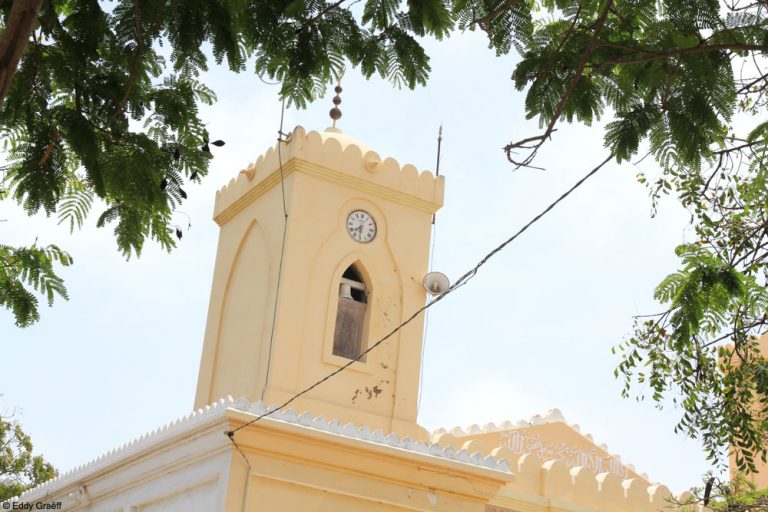
Waaw nataal bii tamit nataalu jumaa la. Waaw Sóoroor bi mu ngi nii yékkatiku ca kaw. Waaw am na garab gu tiim sooroor bi. Garab gu verte la waaw.